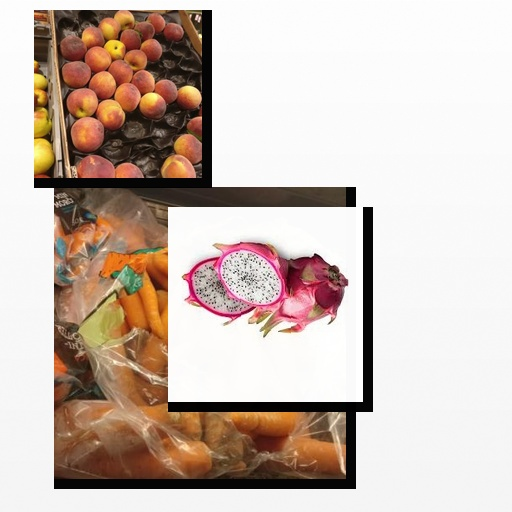
Food items: peach, carrot, dragon_fruit